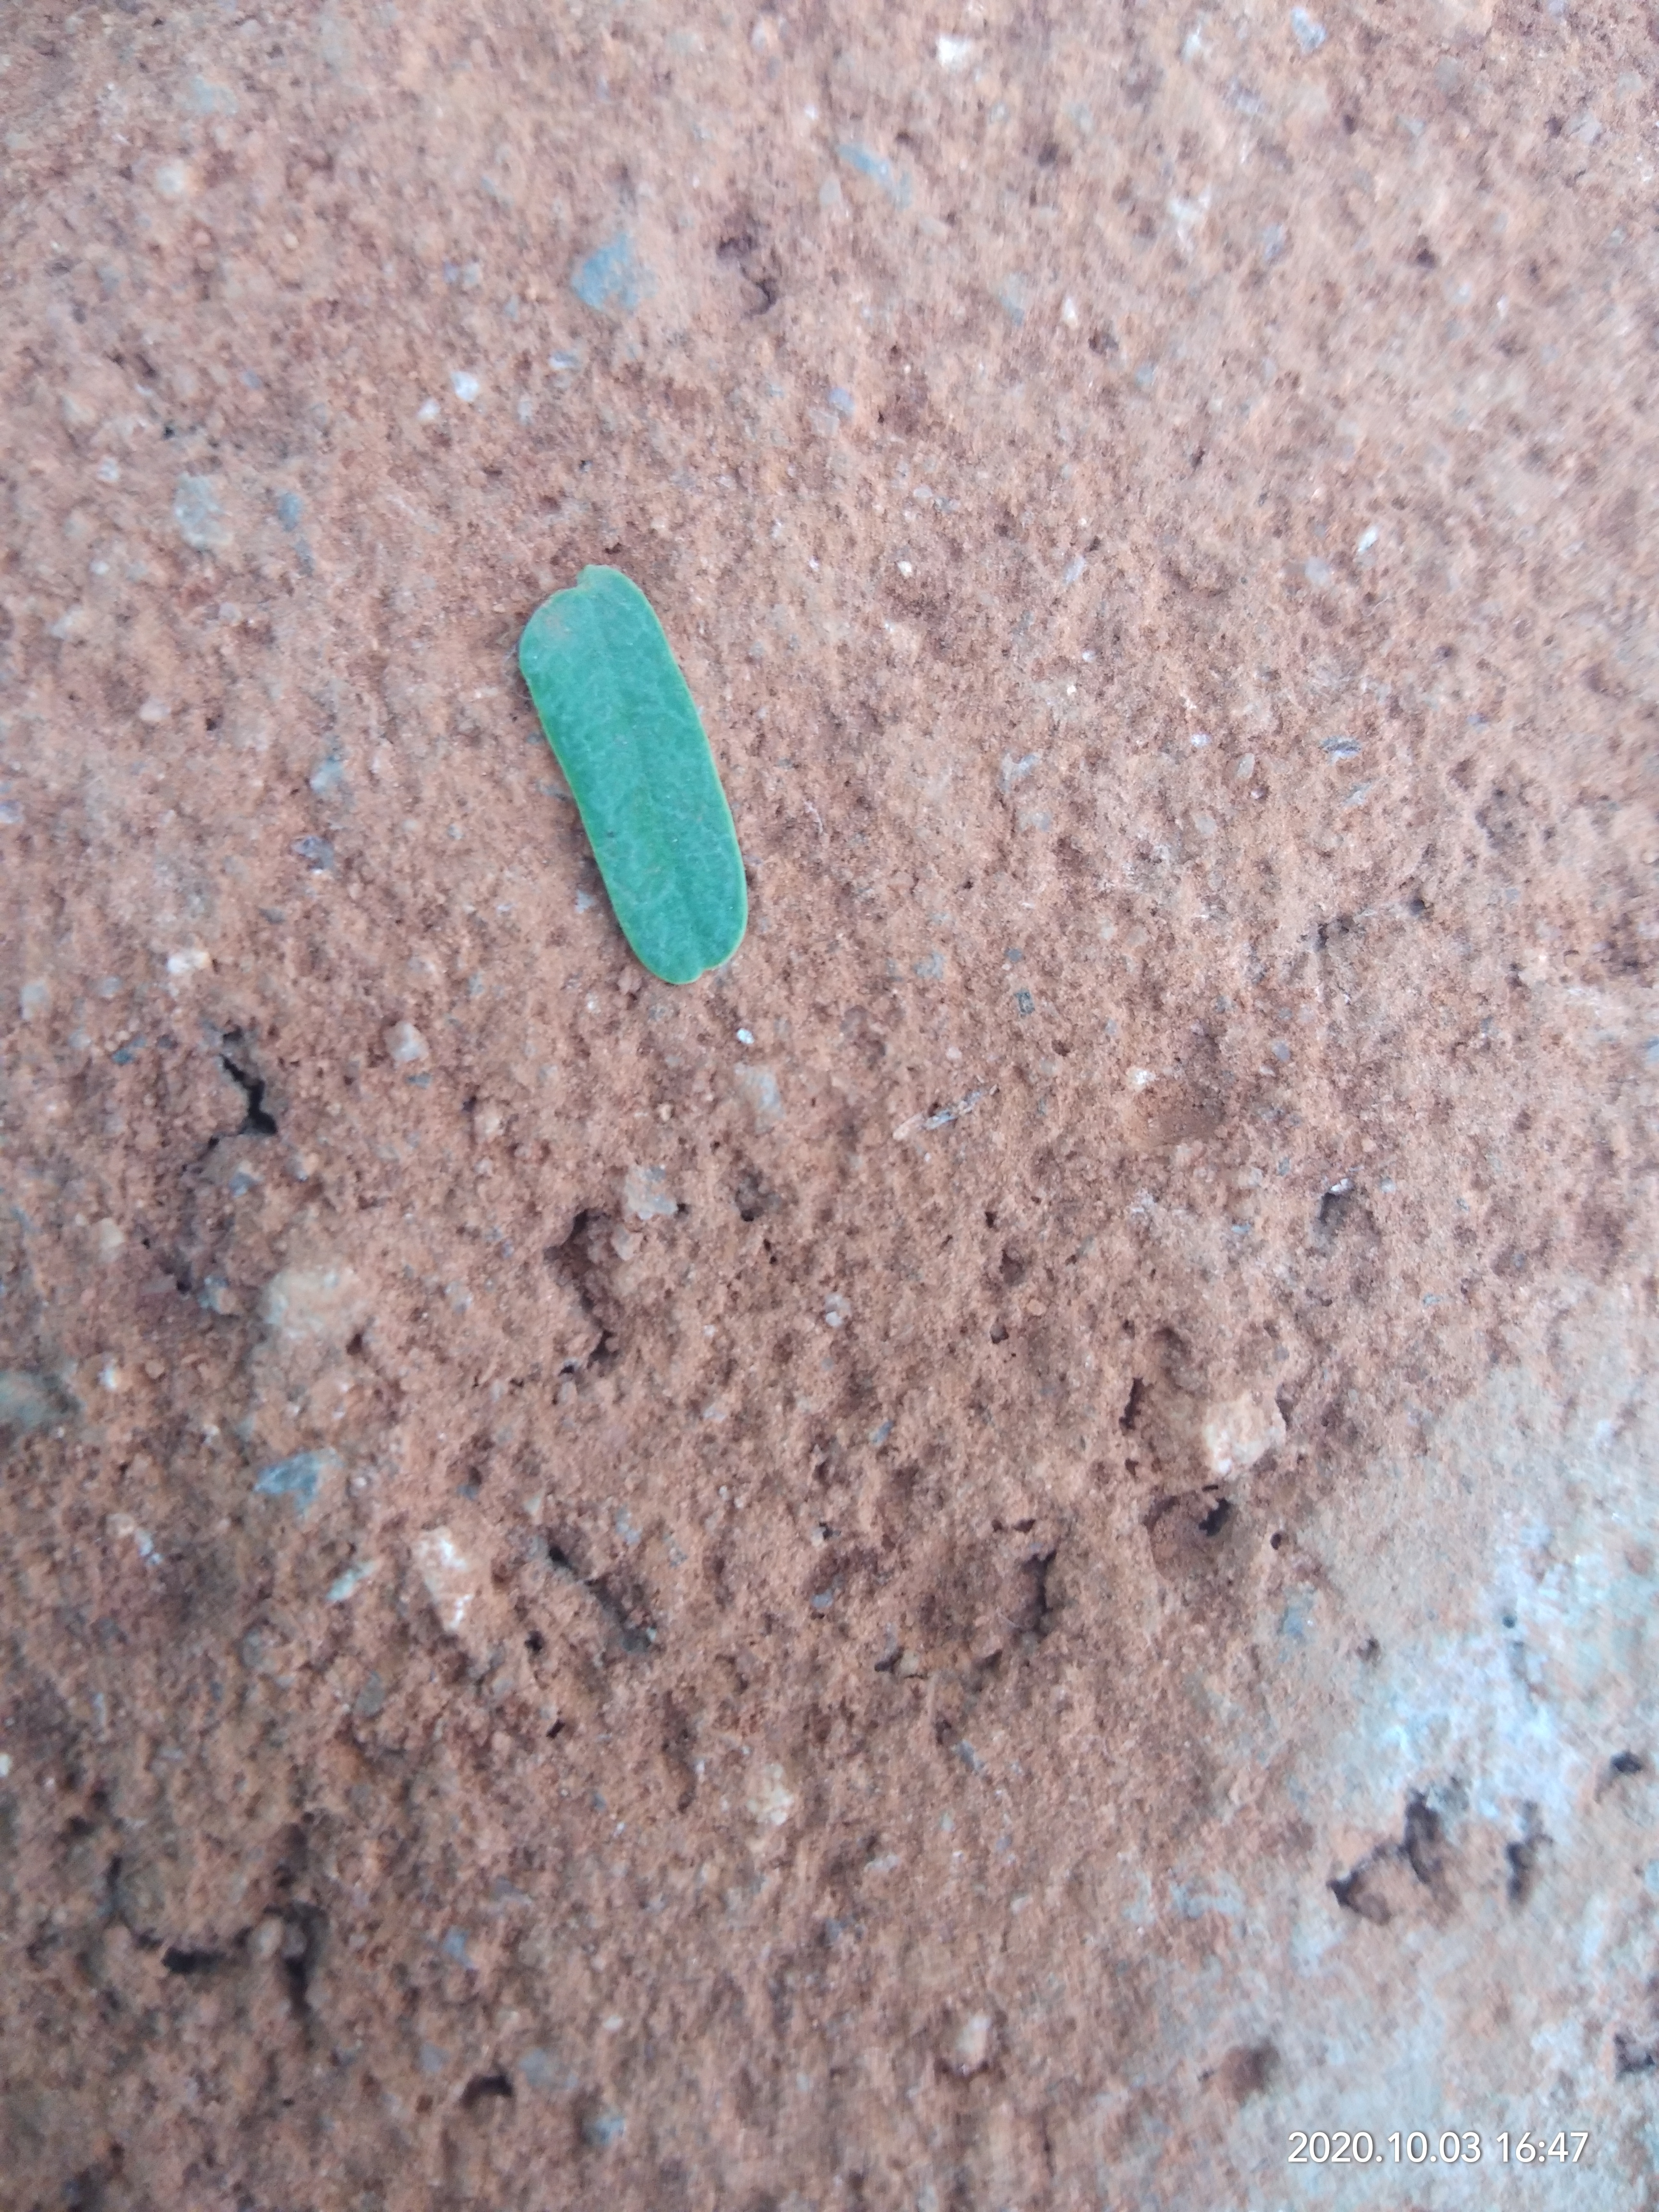
Plant: Tamarind